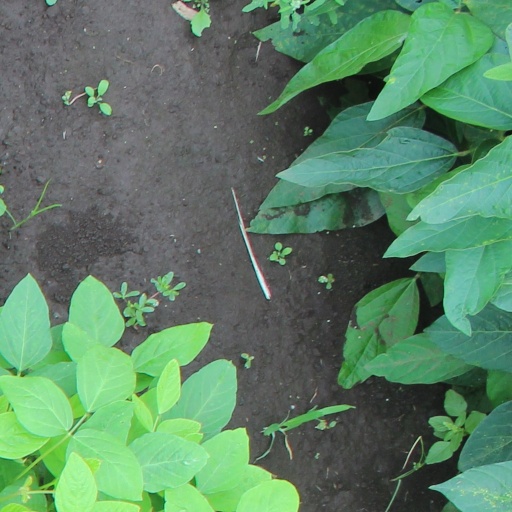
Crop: soybean